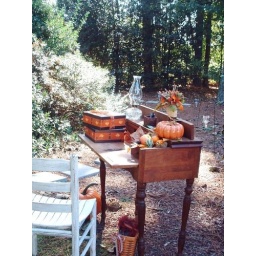
Our sign in desk where everyone signed quilt squares instead of a book!